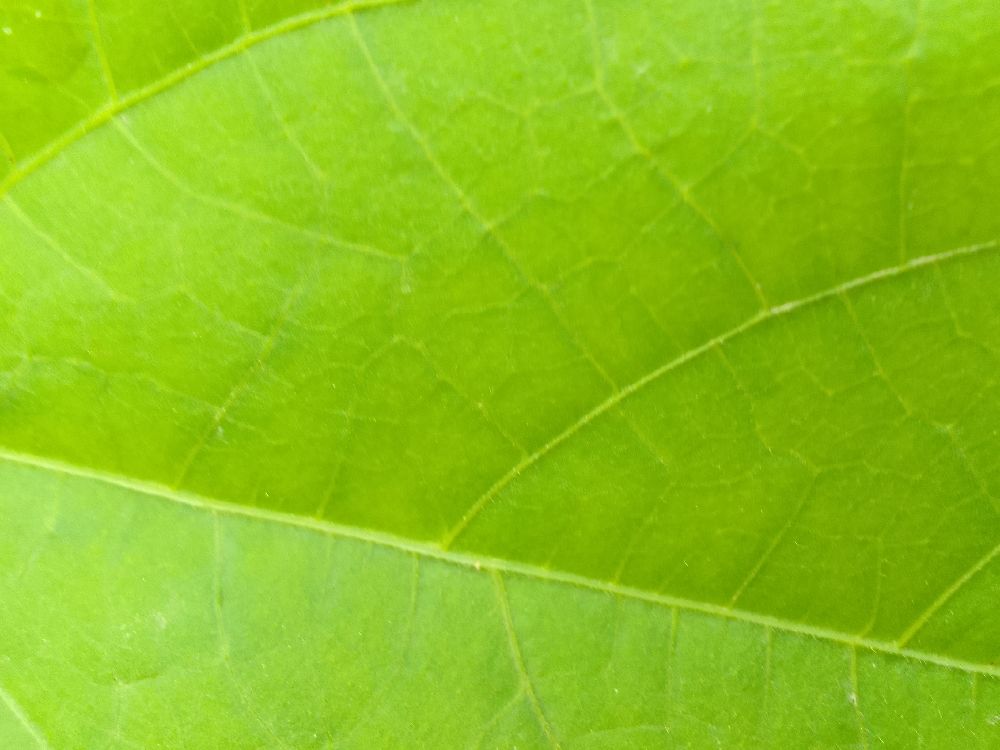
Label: healthy